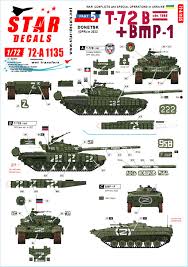
Label: BMP